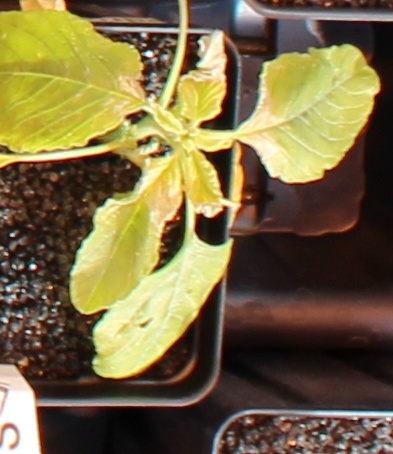
Label: Redroot Pigweed